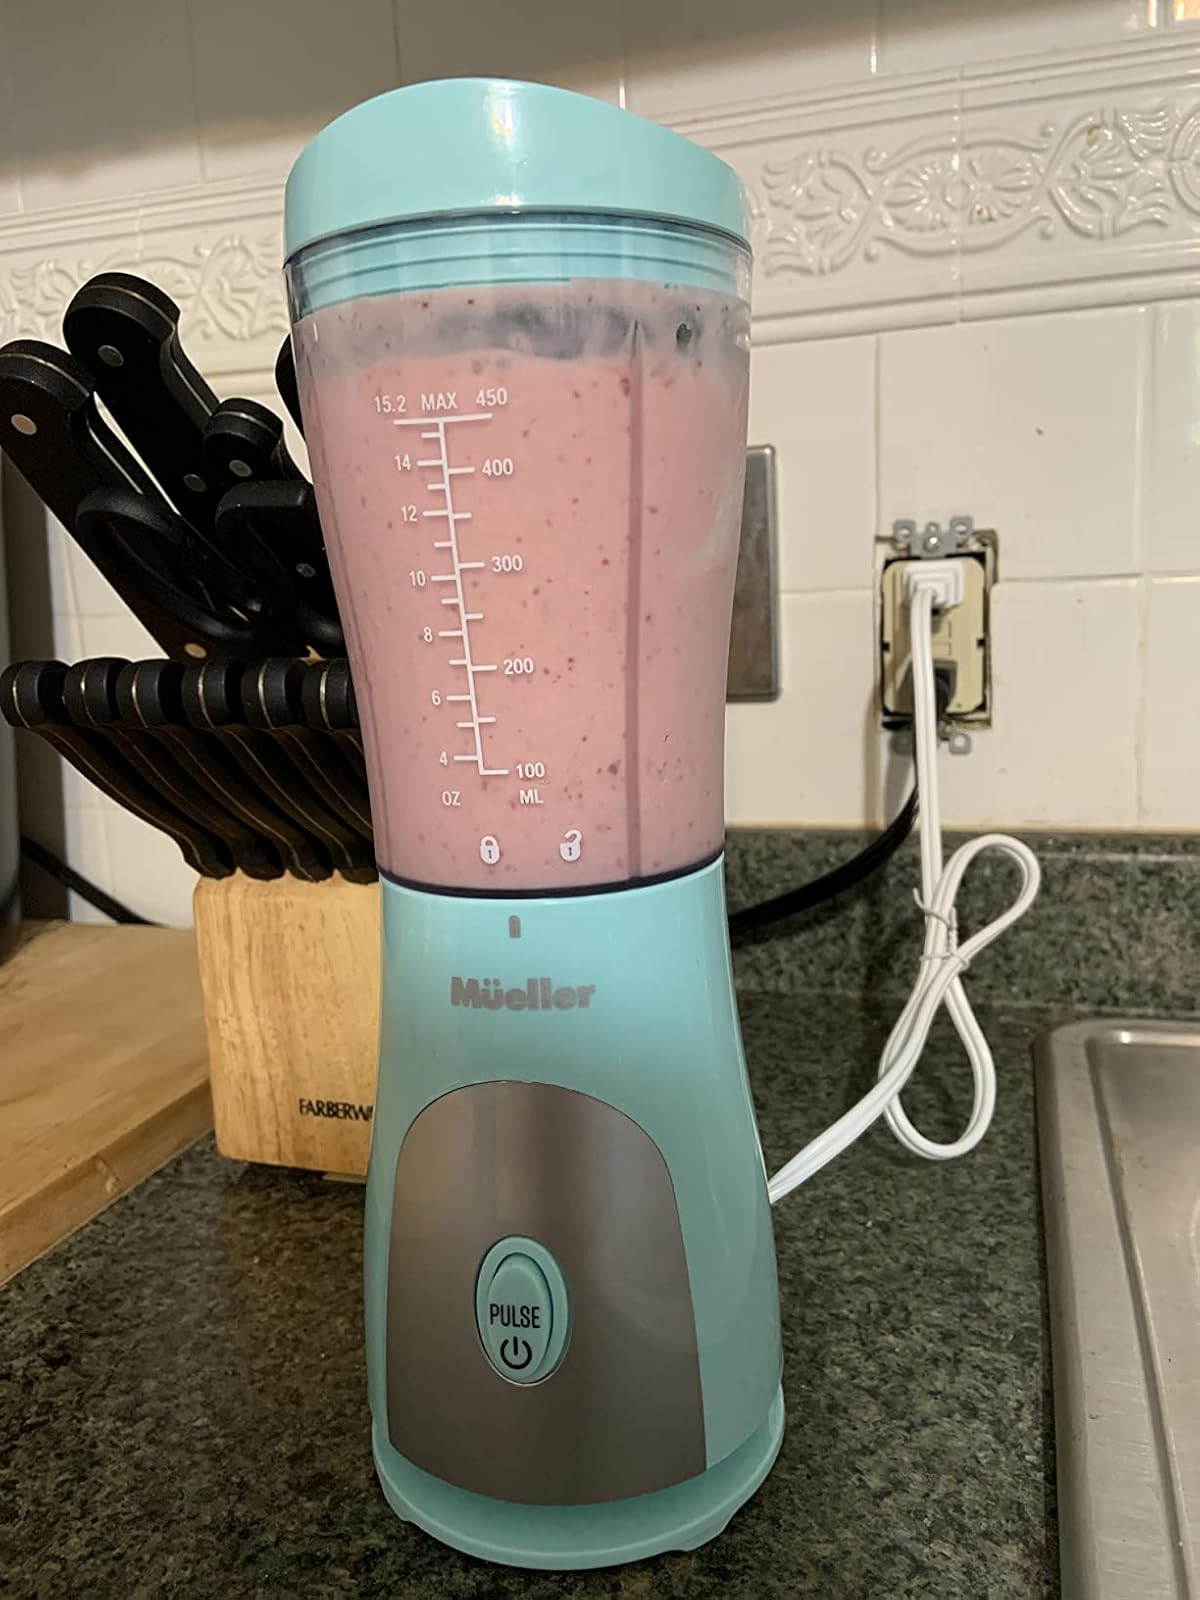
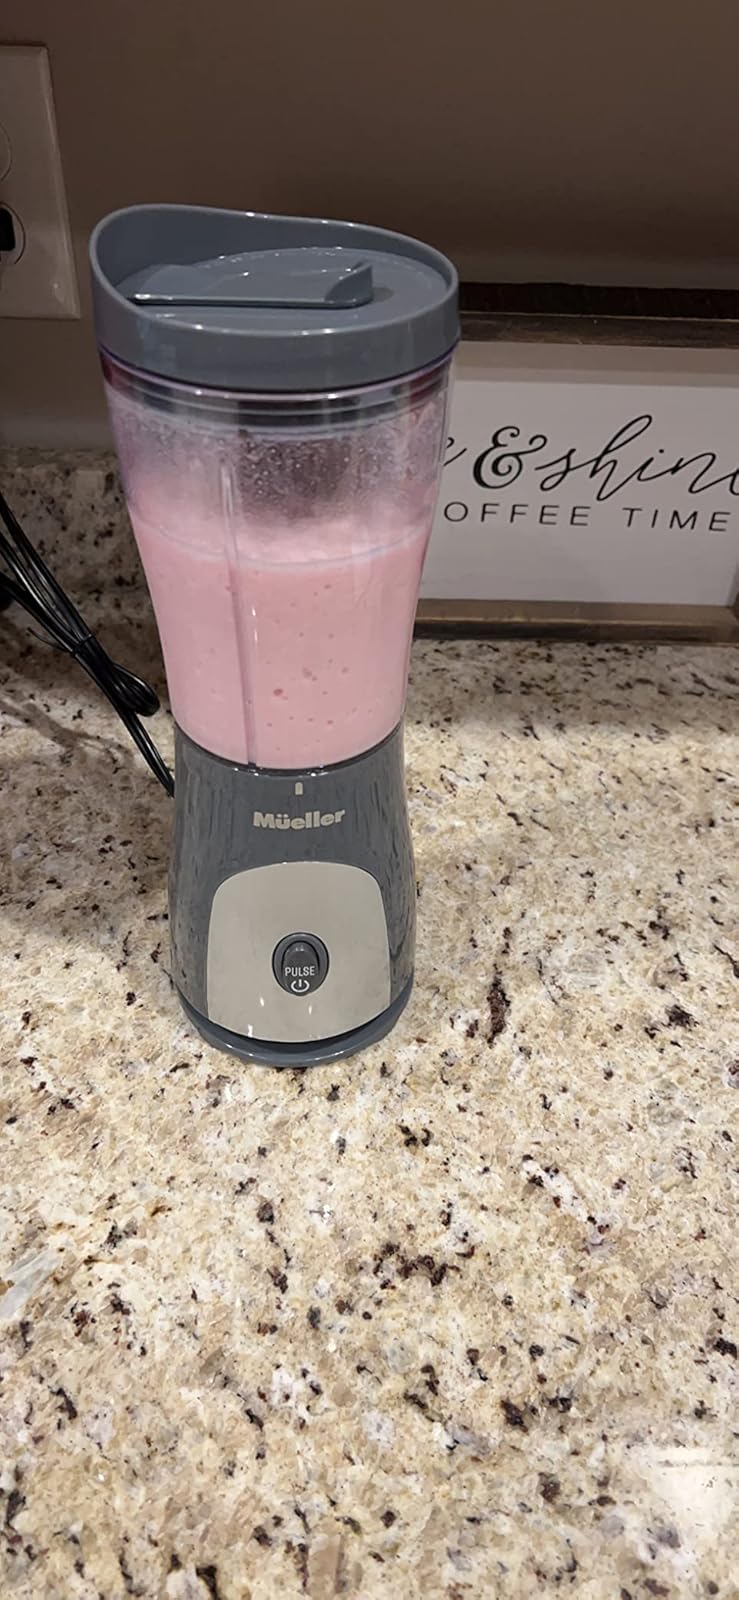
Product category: items_blender
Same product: no